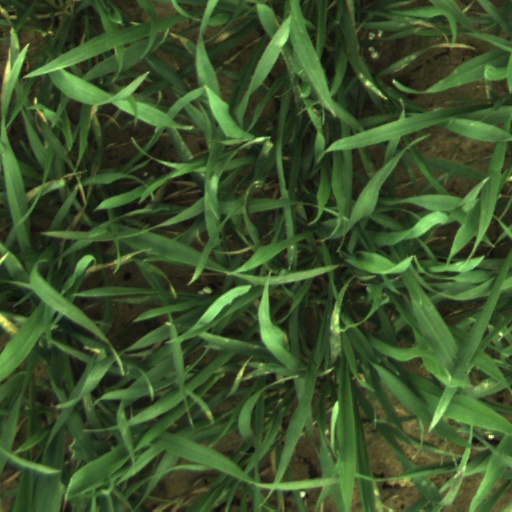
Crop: wheat